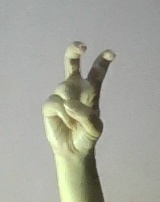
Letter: toot